Amethyste

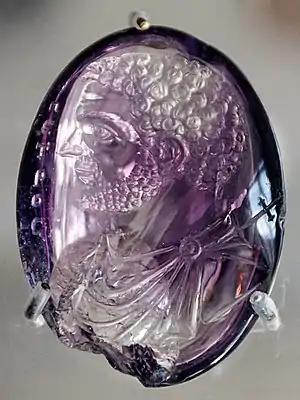
Roman intaglio engraved gem of Caracalla in amethyst, once in the Treasury of Sainte-Chapelle.

Amethyste or Amethystos is supposedly a nymph in Greek mythology who was turned into a precious stone by the goddess Diana/Artemis in order to avoid a worse fate at the hands of the god Dionysus, thus explaining the origin of the semi-precious stone amethyst. Although this tale has circulated in various sites and books, no ancient source attests to it, and its origin is much later than either ancient Greece or Rome.